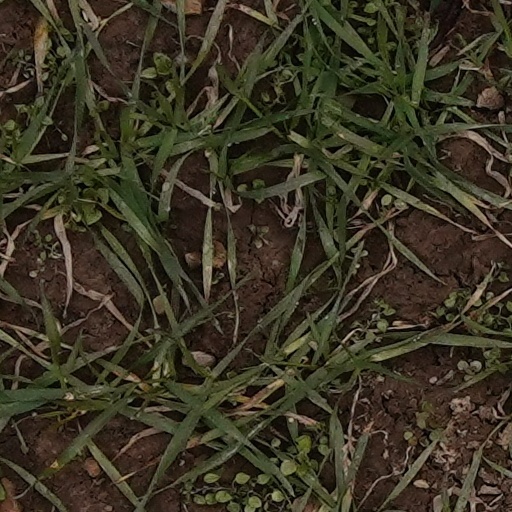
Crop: wheat